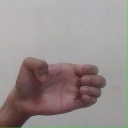
अक्षर: ख